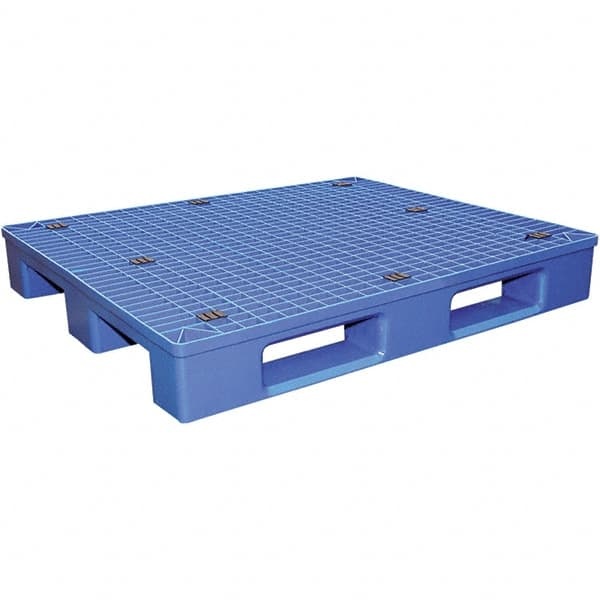
Vestil - Pallet -
Brand: Vestil
Item #: 78895869 Brand: Vestil Model #: PLPS-4840 Product Specifications Pallet -
Category: Business & Industrial > Material Handling > Pallets & Loading Platforms > Block Pallets